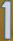
Number: 1